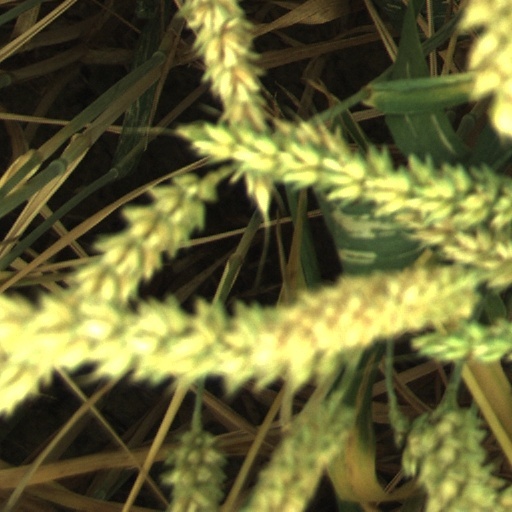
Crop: wheat